Sphaerolobium vimineum

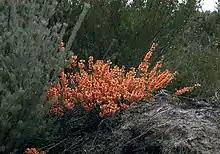
Habit near Mogumber

Sphaerolobium vimineum, commonly known as leafless globe-pea, is a species of flowering plant in the family Fabaceae and is endemic to Australia. It is an erect, rush-like, mostly leafless shrub with yellow and reddish flowers arranged in small groups along the stems.